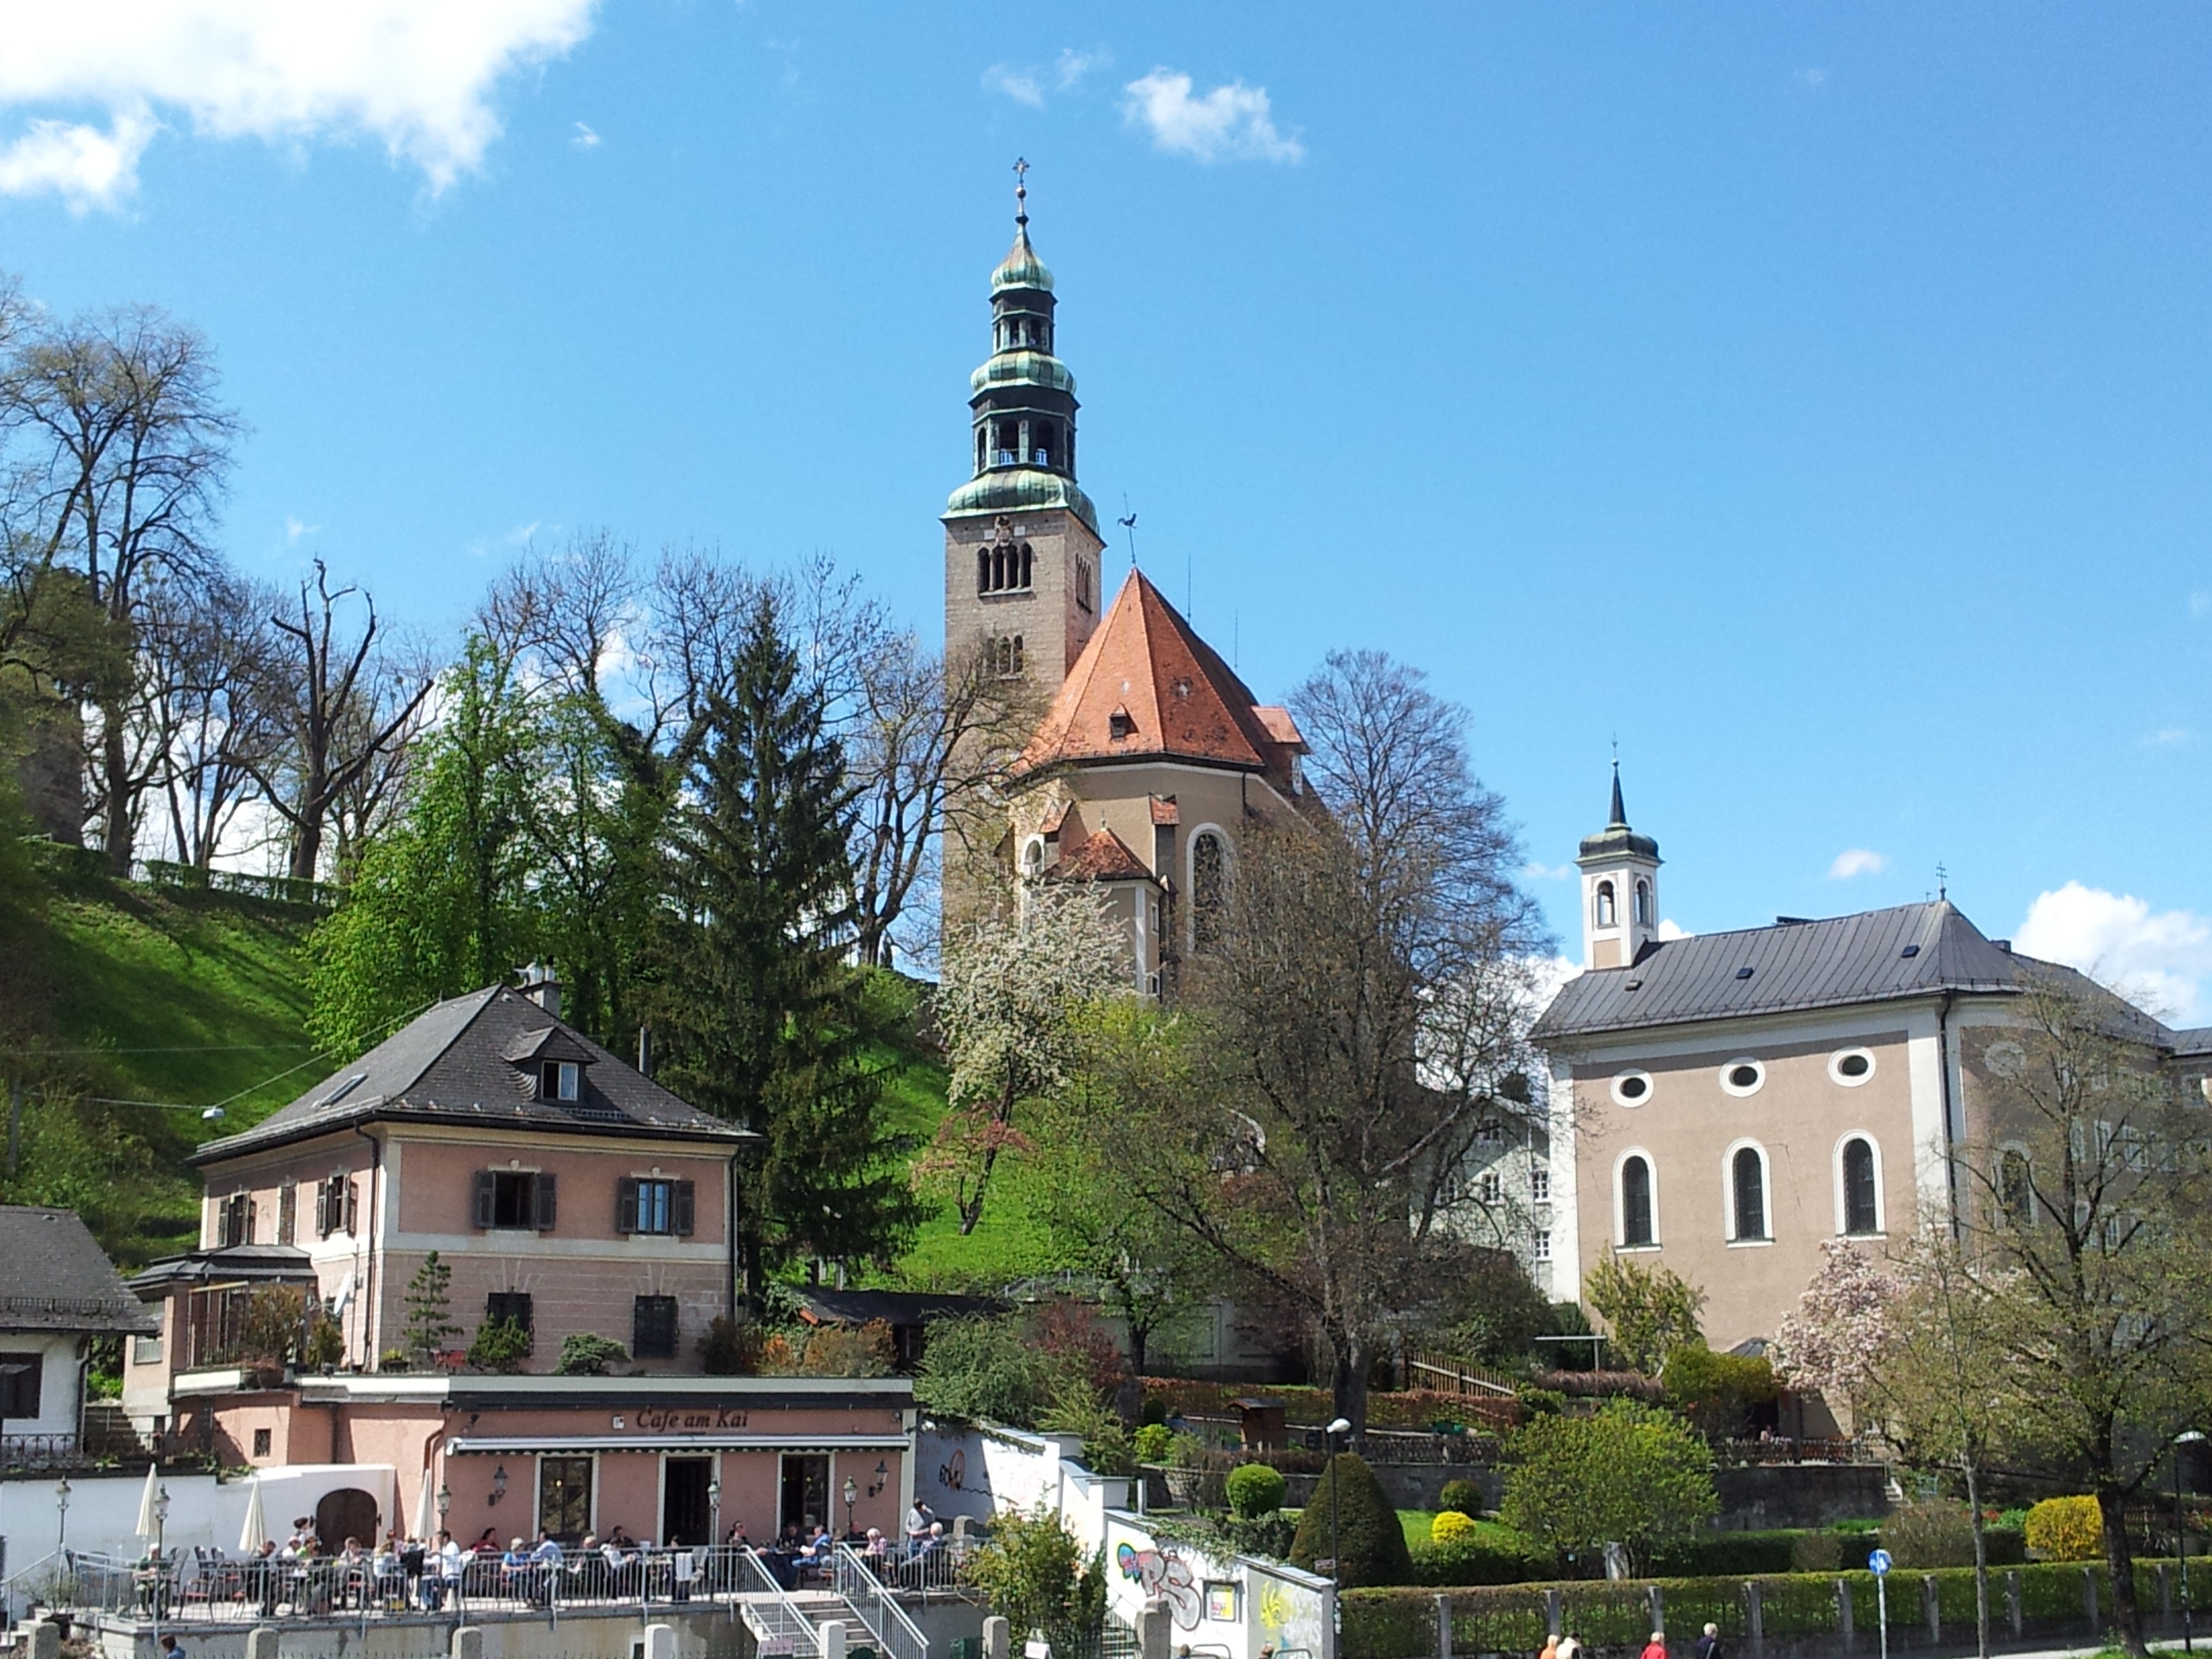
tree, architecture, plant, sky, house, town, building, chateau, city, tower, castle, facade, church, austria, medieval architecture, cool image, spire, steeple, estate, cool photo, salzburg, unesco world heritage, historic centre, roman catholic, salzach, m lln, m llner church, world culture, m llner steg